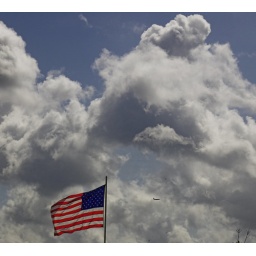
I love the plane flying in this shot...wasting time....Song: U2's &amp;quot;Love and Peace or Else&amp;quot;